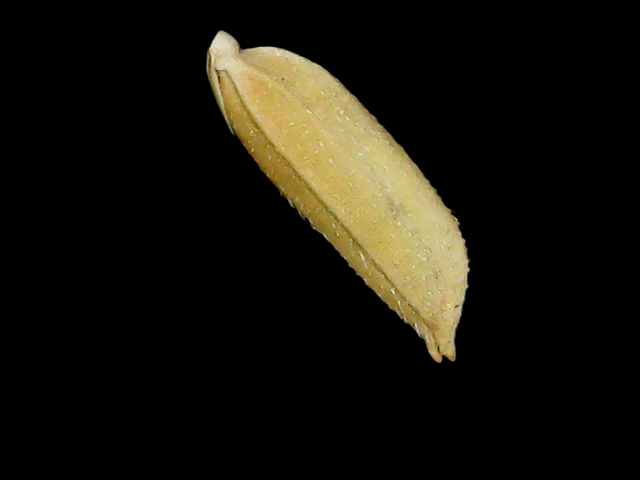
Rice variety: Binadhan07